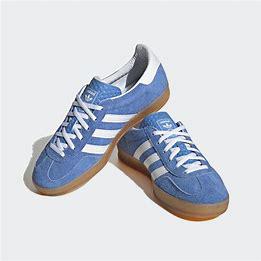
Brand: Adidas
Model: Gazelle Indoor